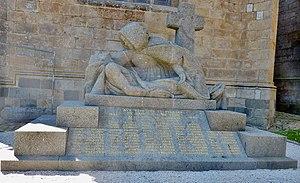
Saint-Pol-de-Léon
Saint-Pol-de-Léon [sɛ̃ pɔl də leɔ̃] est une commune française du département du Finistère, en région Bretagne.